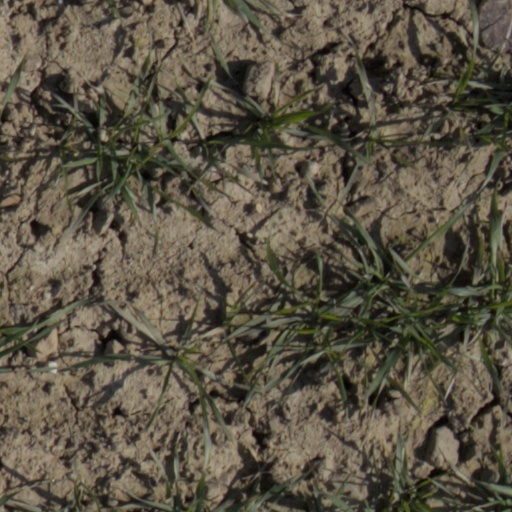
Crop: wheat